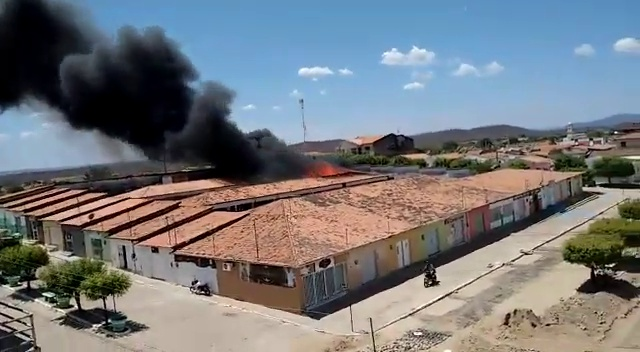
Fire: yes
Smoke: yes